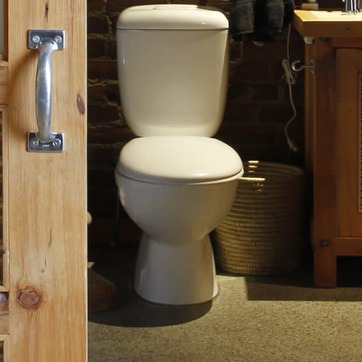
Material: ceramic